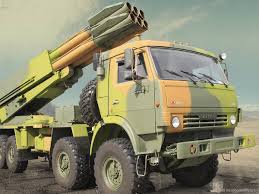
Label: Self Propelled Artillery